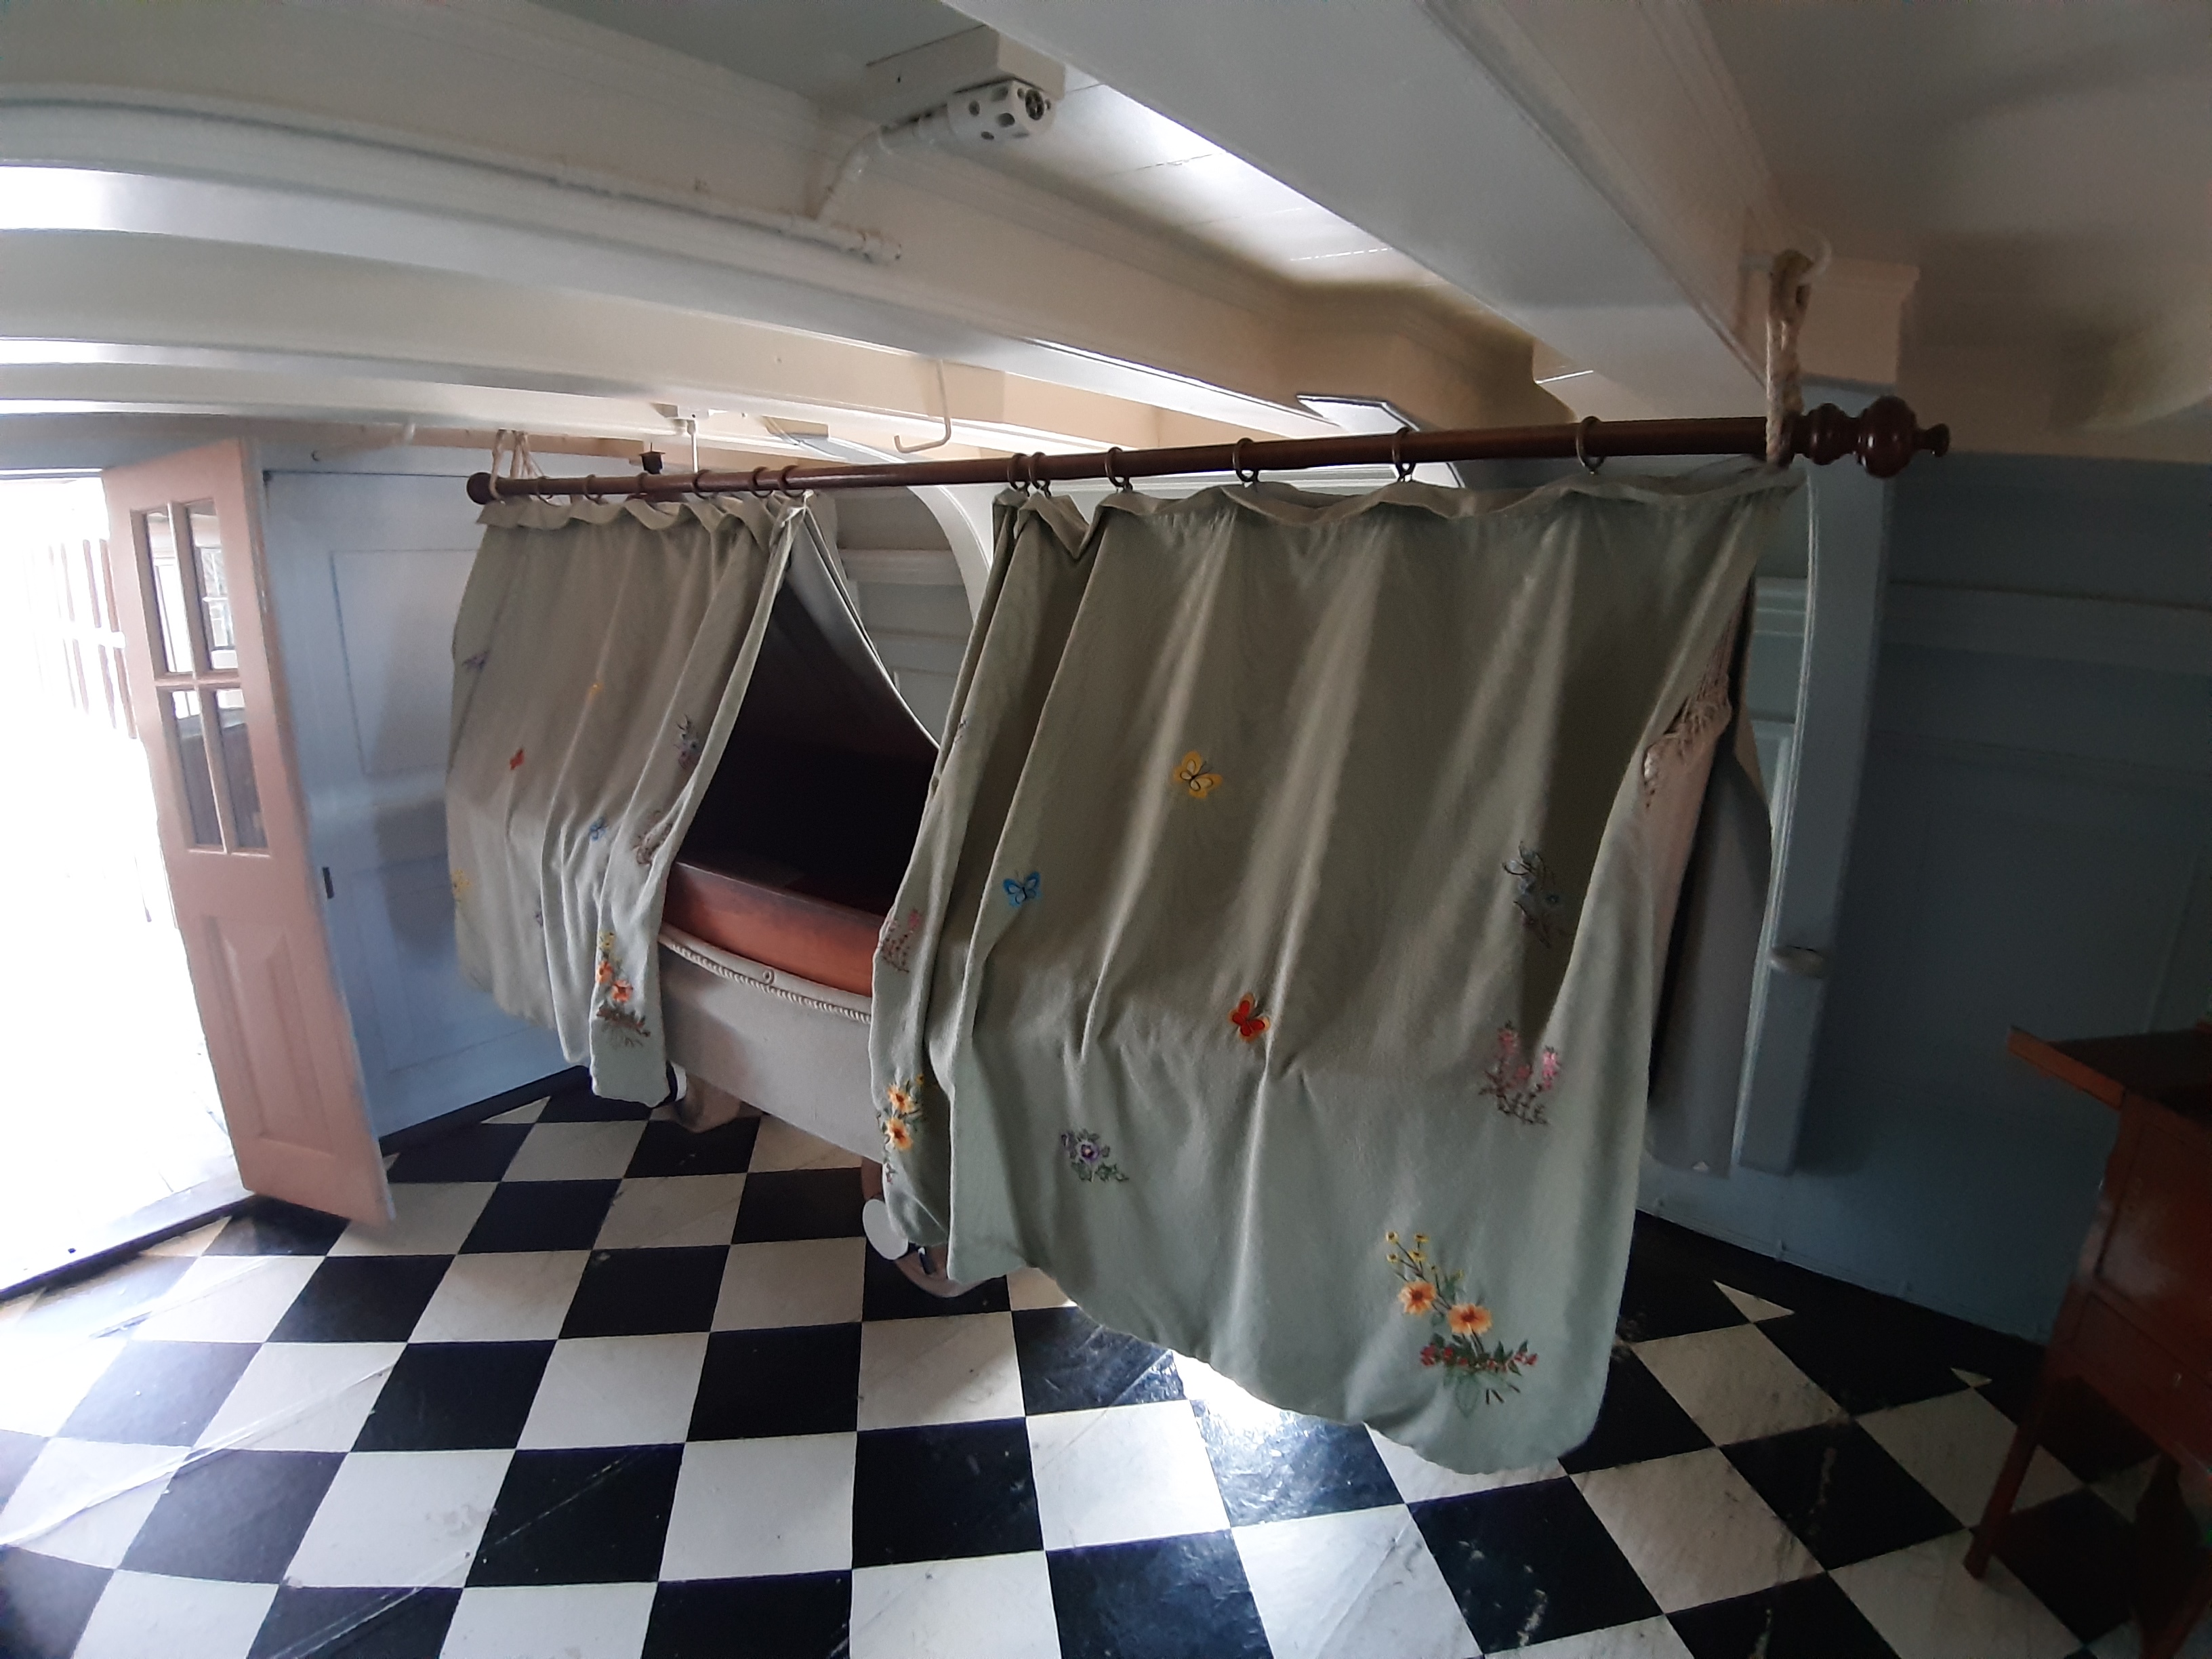
natural, property, white, fixture, interior design, flooring, tile flooring, line, floor, building, wood, automotive design, Tints and shades, curtain, hardwood, glass, ceiling, shade, plumbing fixture, house, event, room, bathroom, plumbing, aluminium, window treatment, rectangle, tile, metal, pattern, Transparent material, sports equipment, daylighting, toilet, table, plaster, indoor games and sports, plastic, symmetry